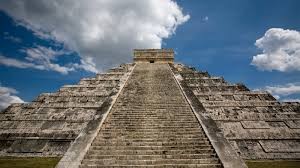
Landmark: Chichen Itza